203 East 29th Street

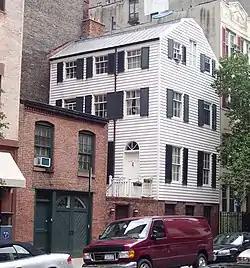
(2010)

203 East 29th Street is a historic house and carriage house located between Second and Third Avenues in Kips Bay, Manhattan, New York City, and one of the few remaining wooden houses on Manhattan Island. The year the house was built is uncertain, having been variously dated from as early as around 1790 to as late as 1870.